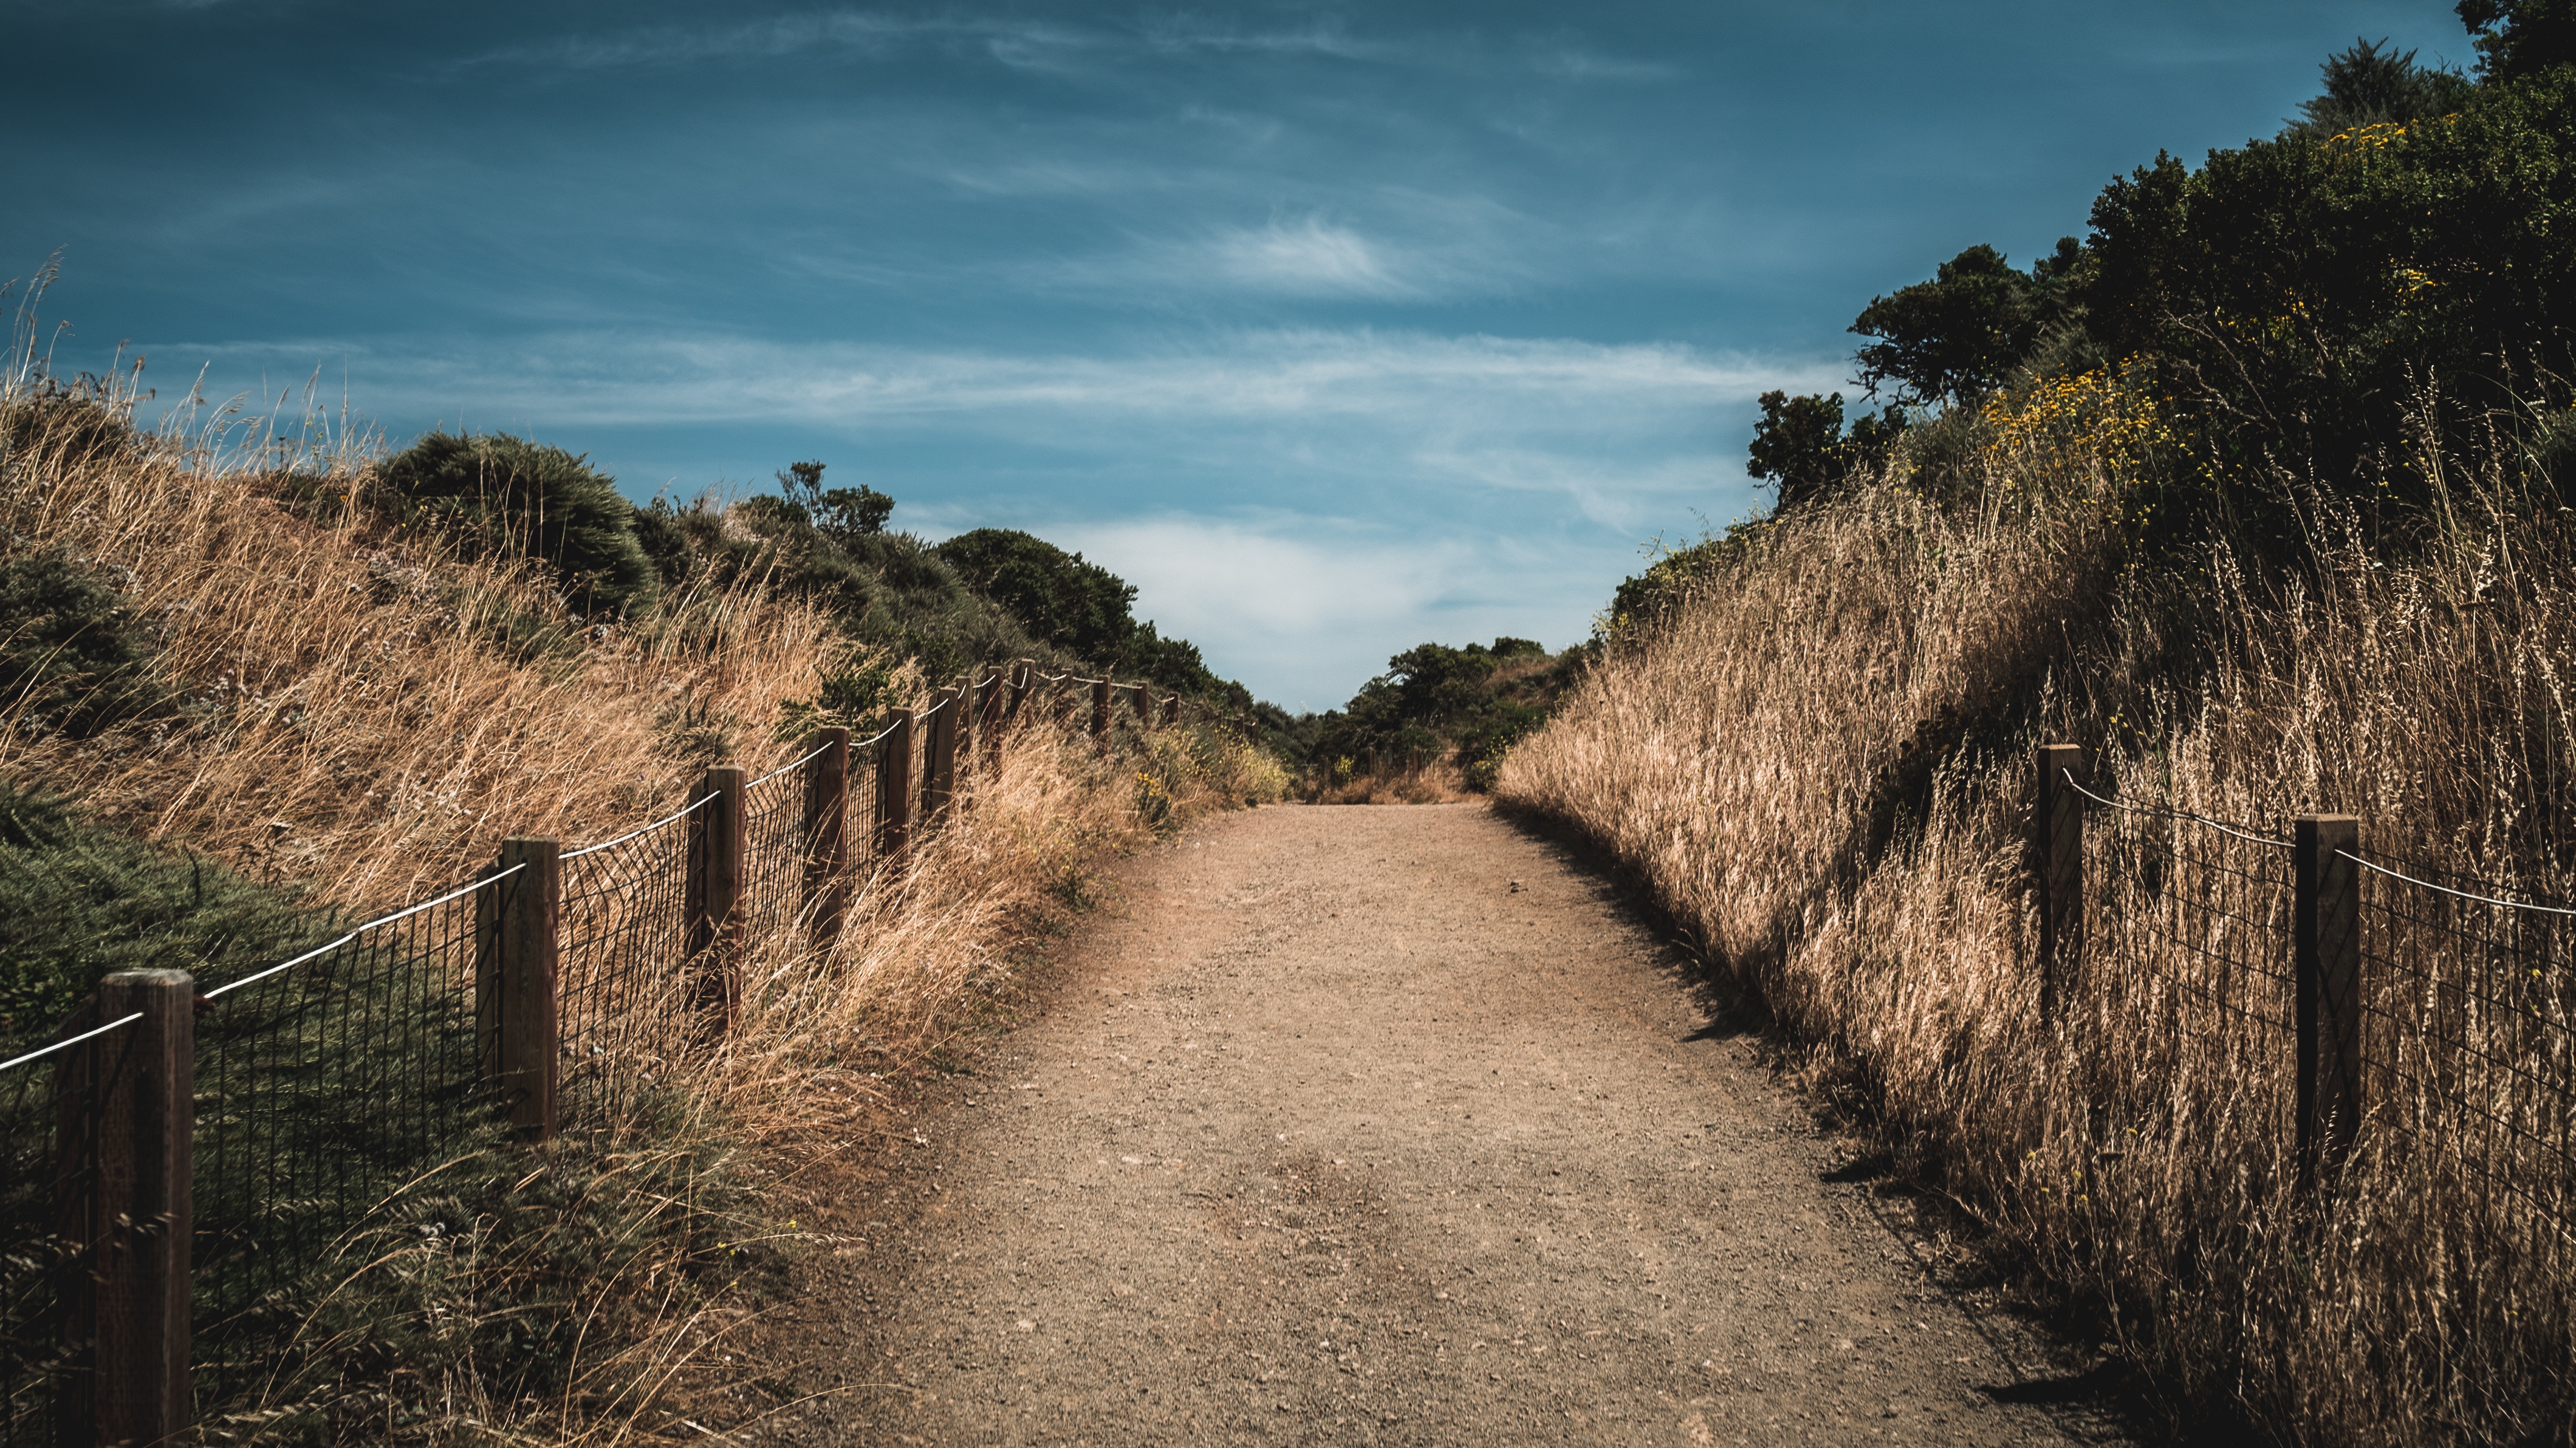
landscape, tree, nature, grass, cloud, road, trail, field, hill, dirt road, rural, dirt, soil, agriculture, waterway, infrastructure, rural area